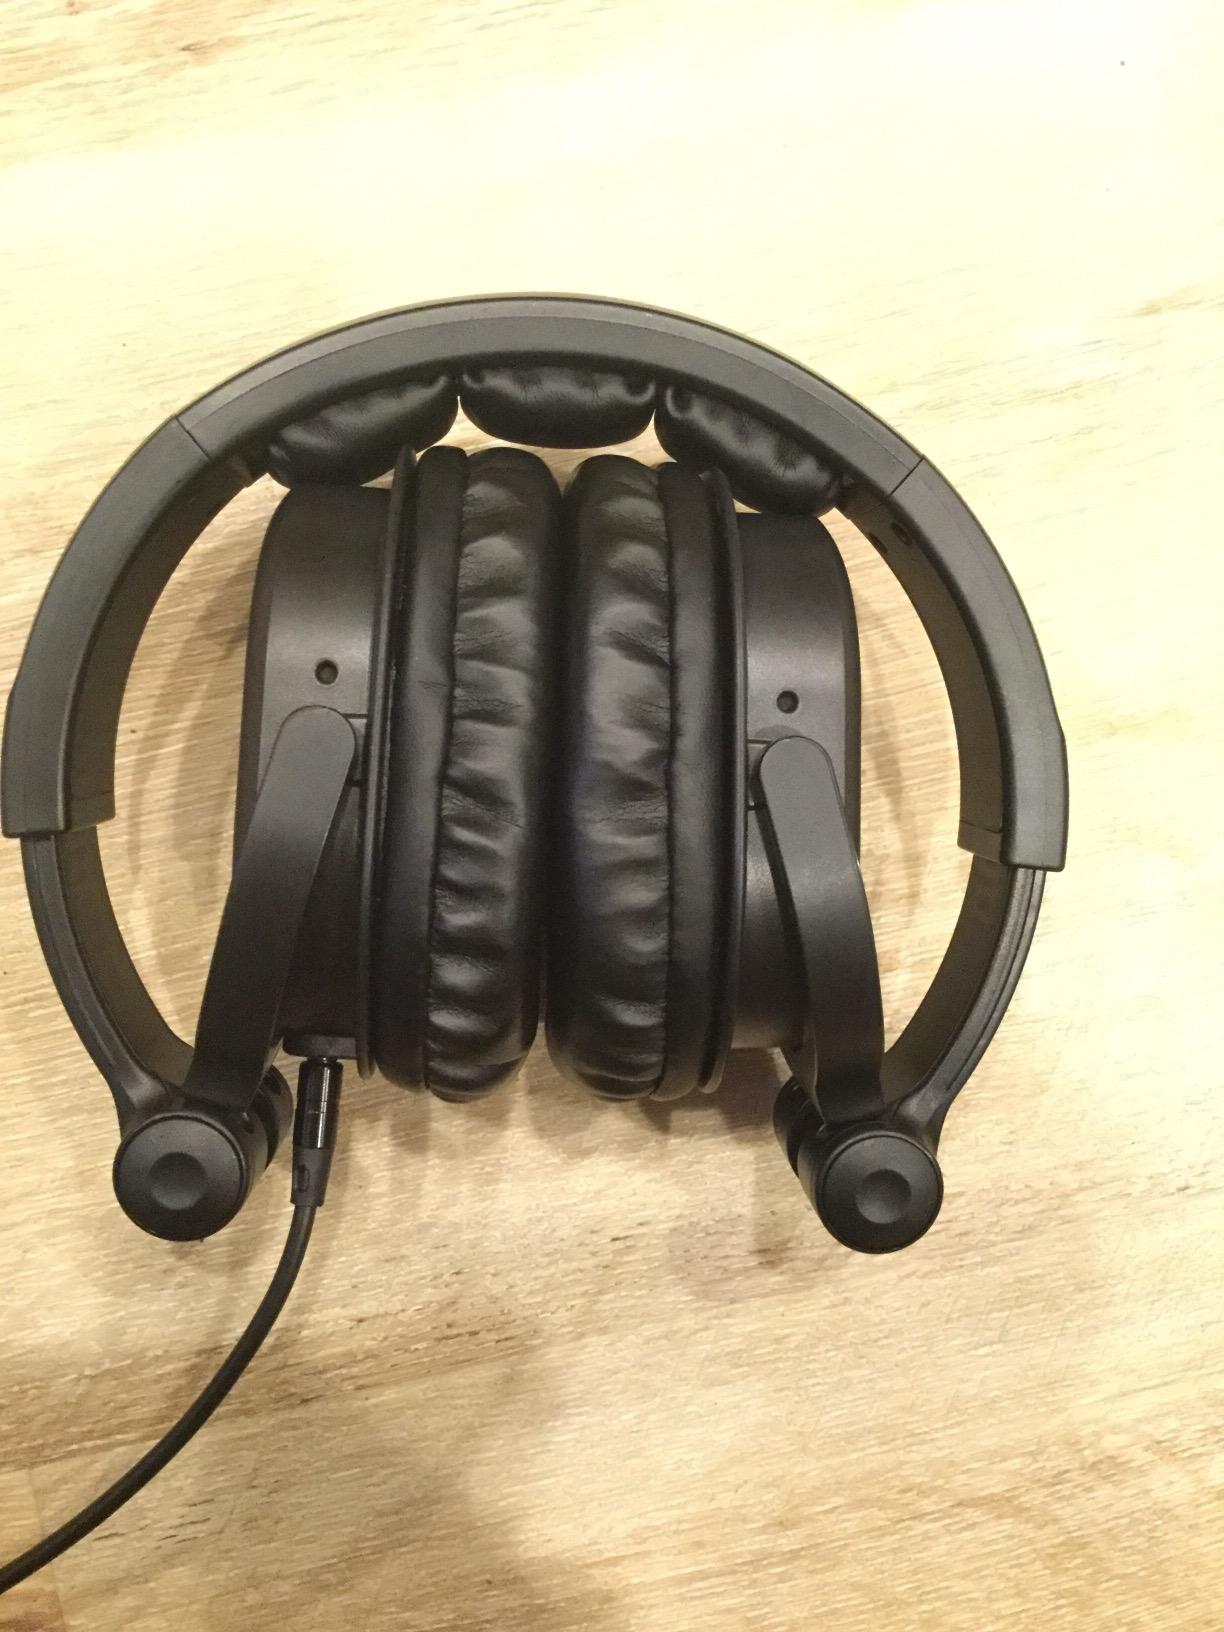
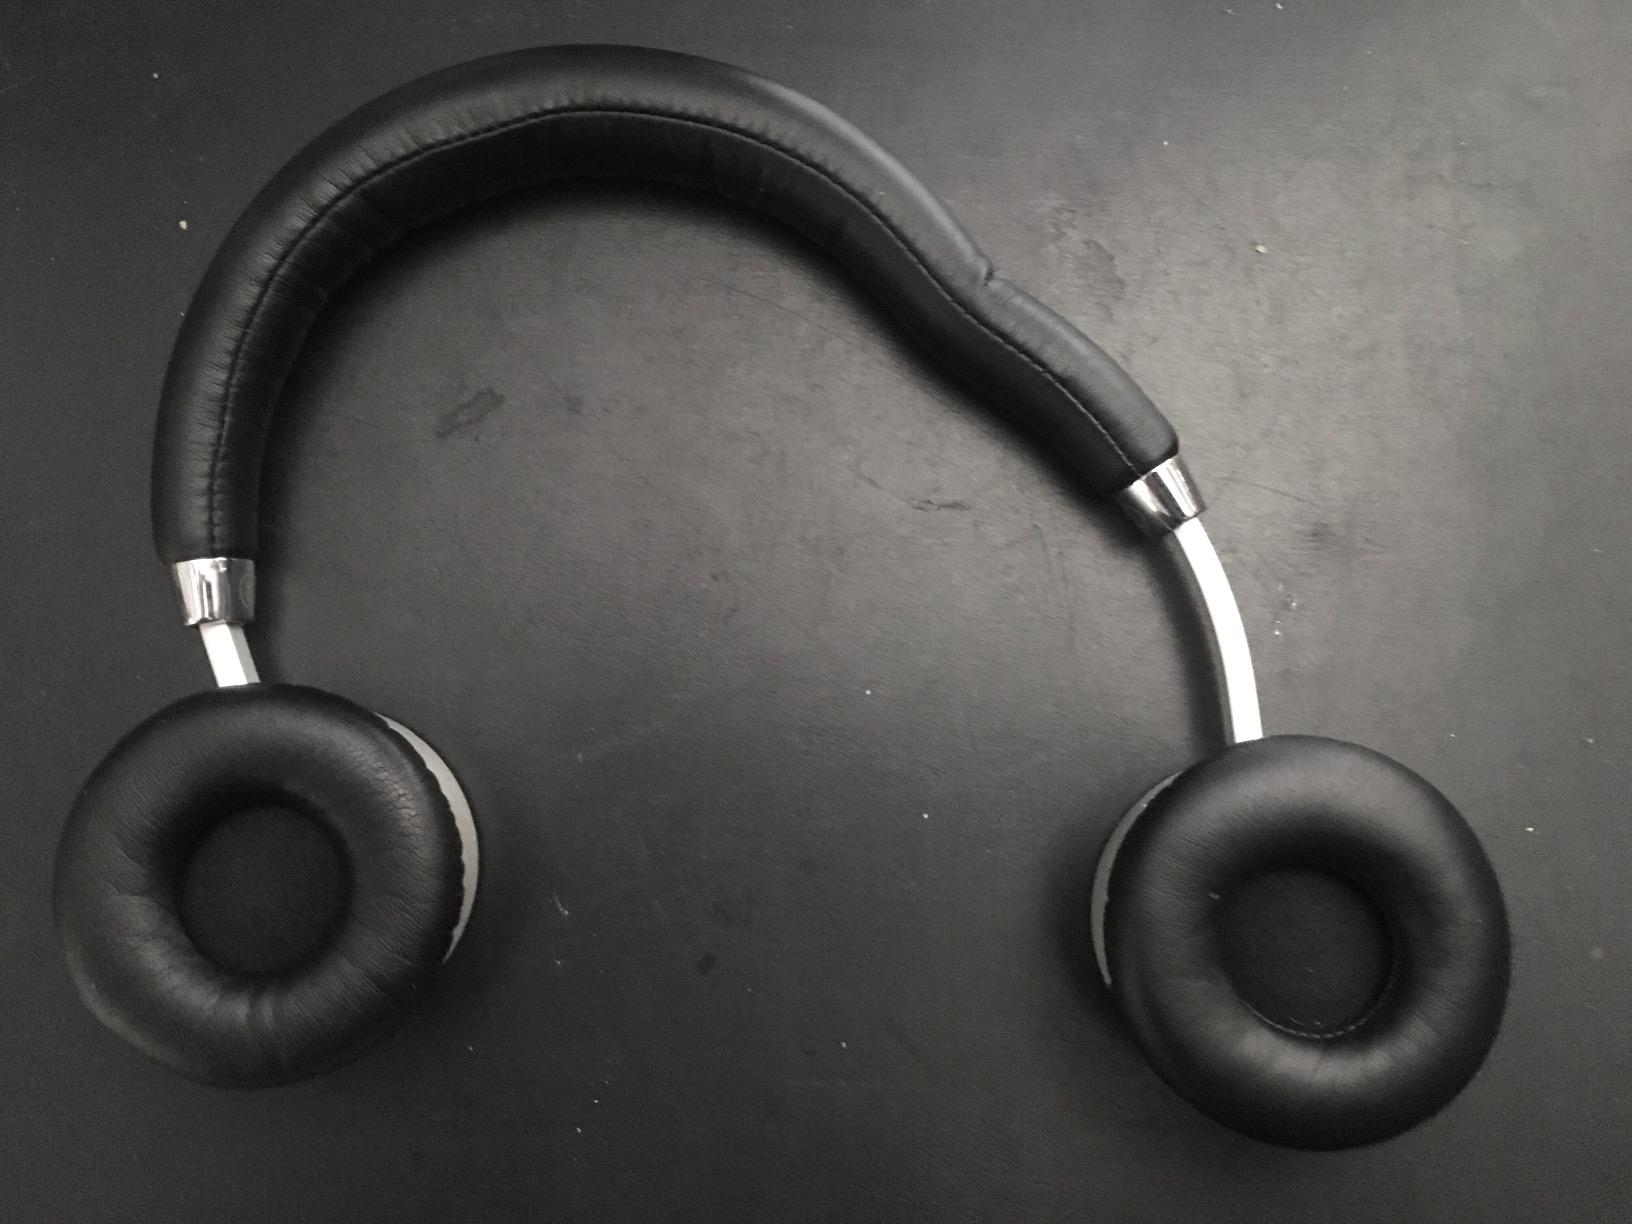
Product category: headphones
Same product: no